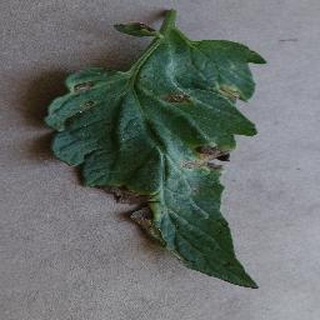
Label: tomato_early_blight